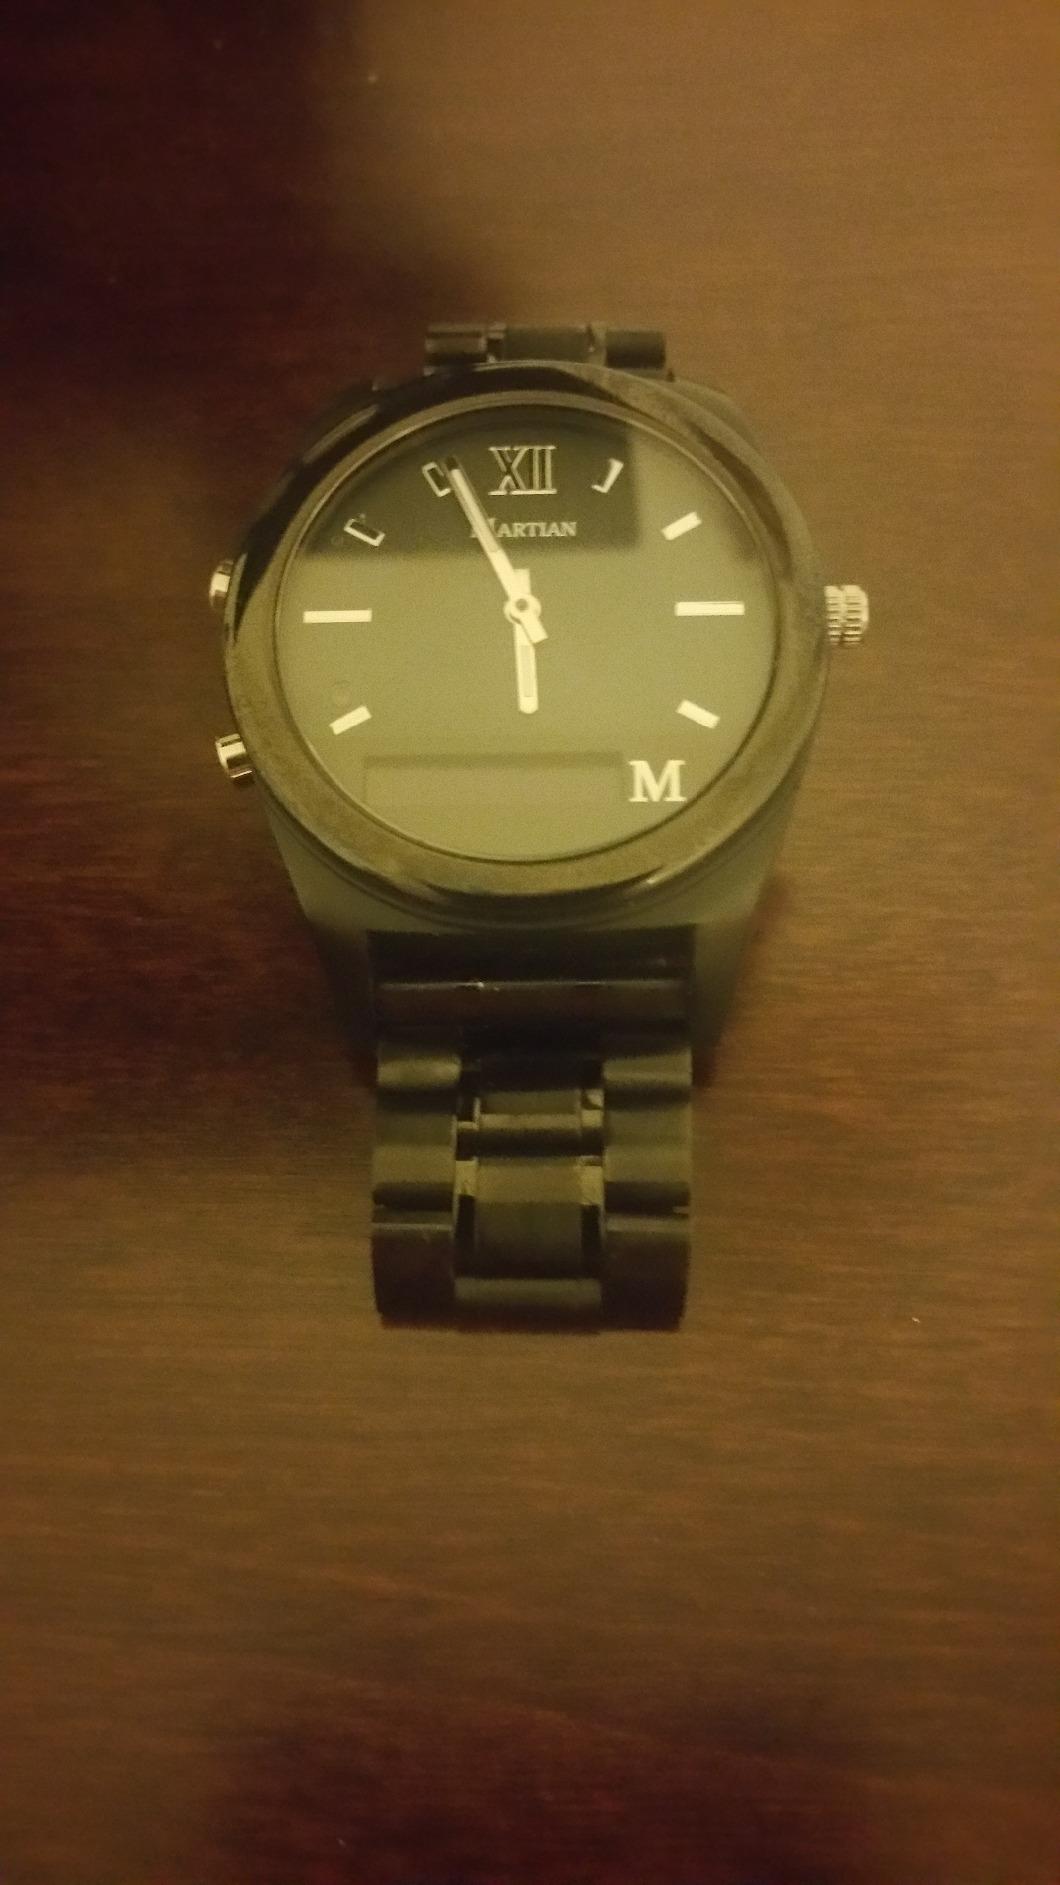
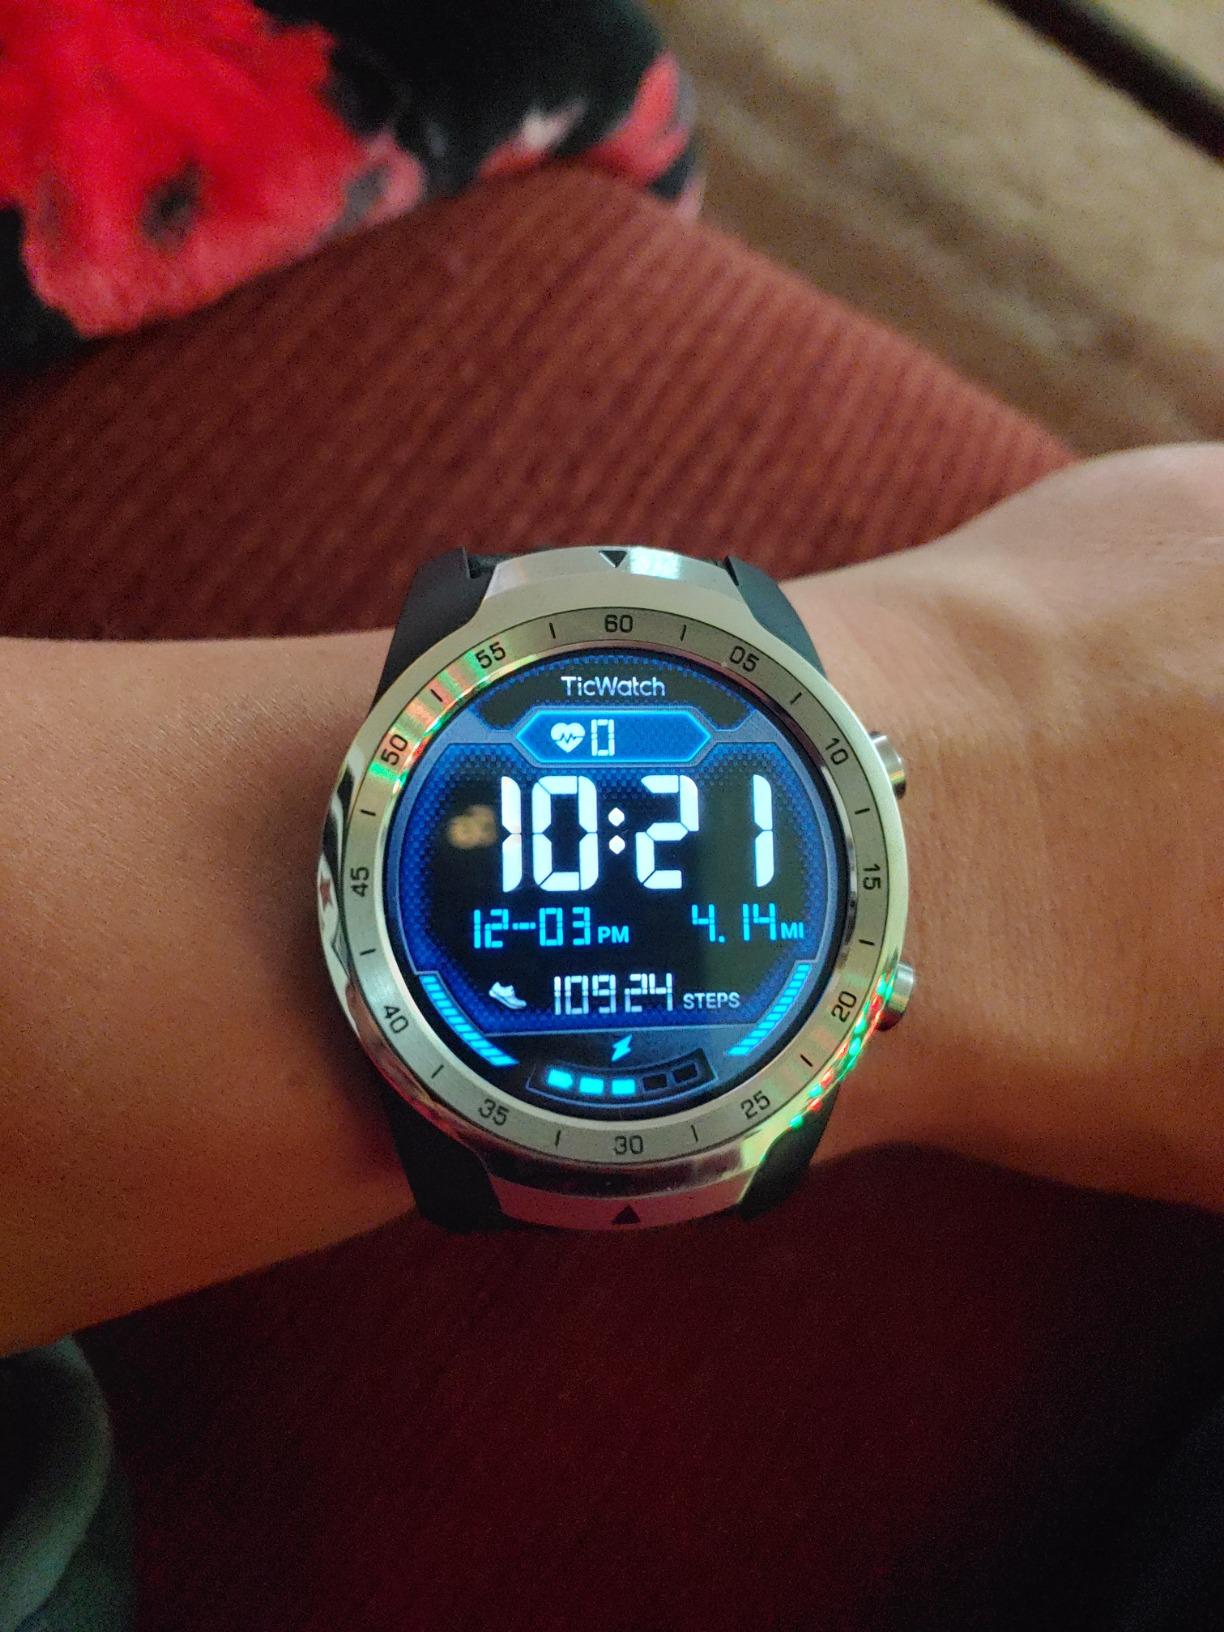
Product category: smartwatch
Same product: no